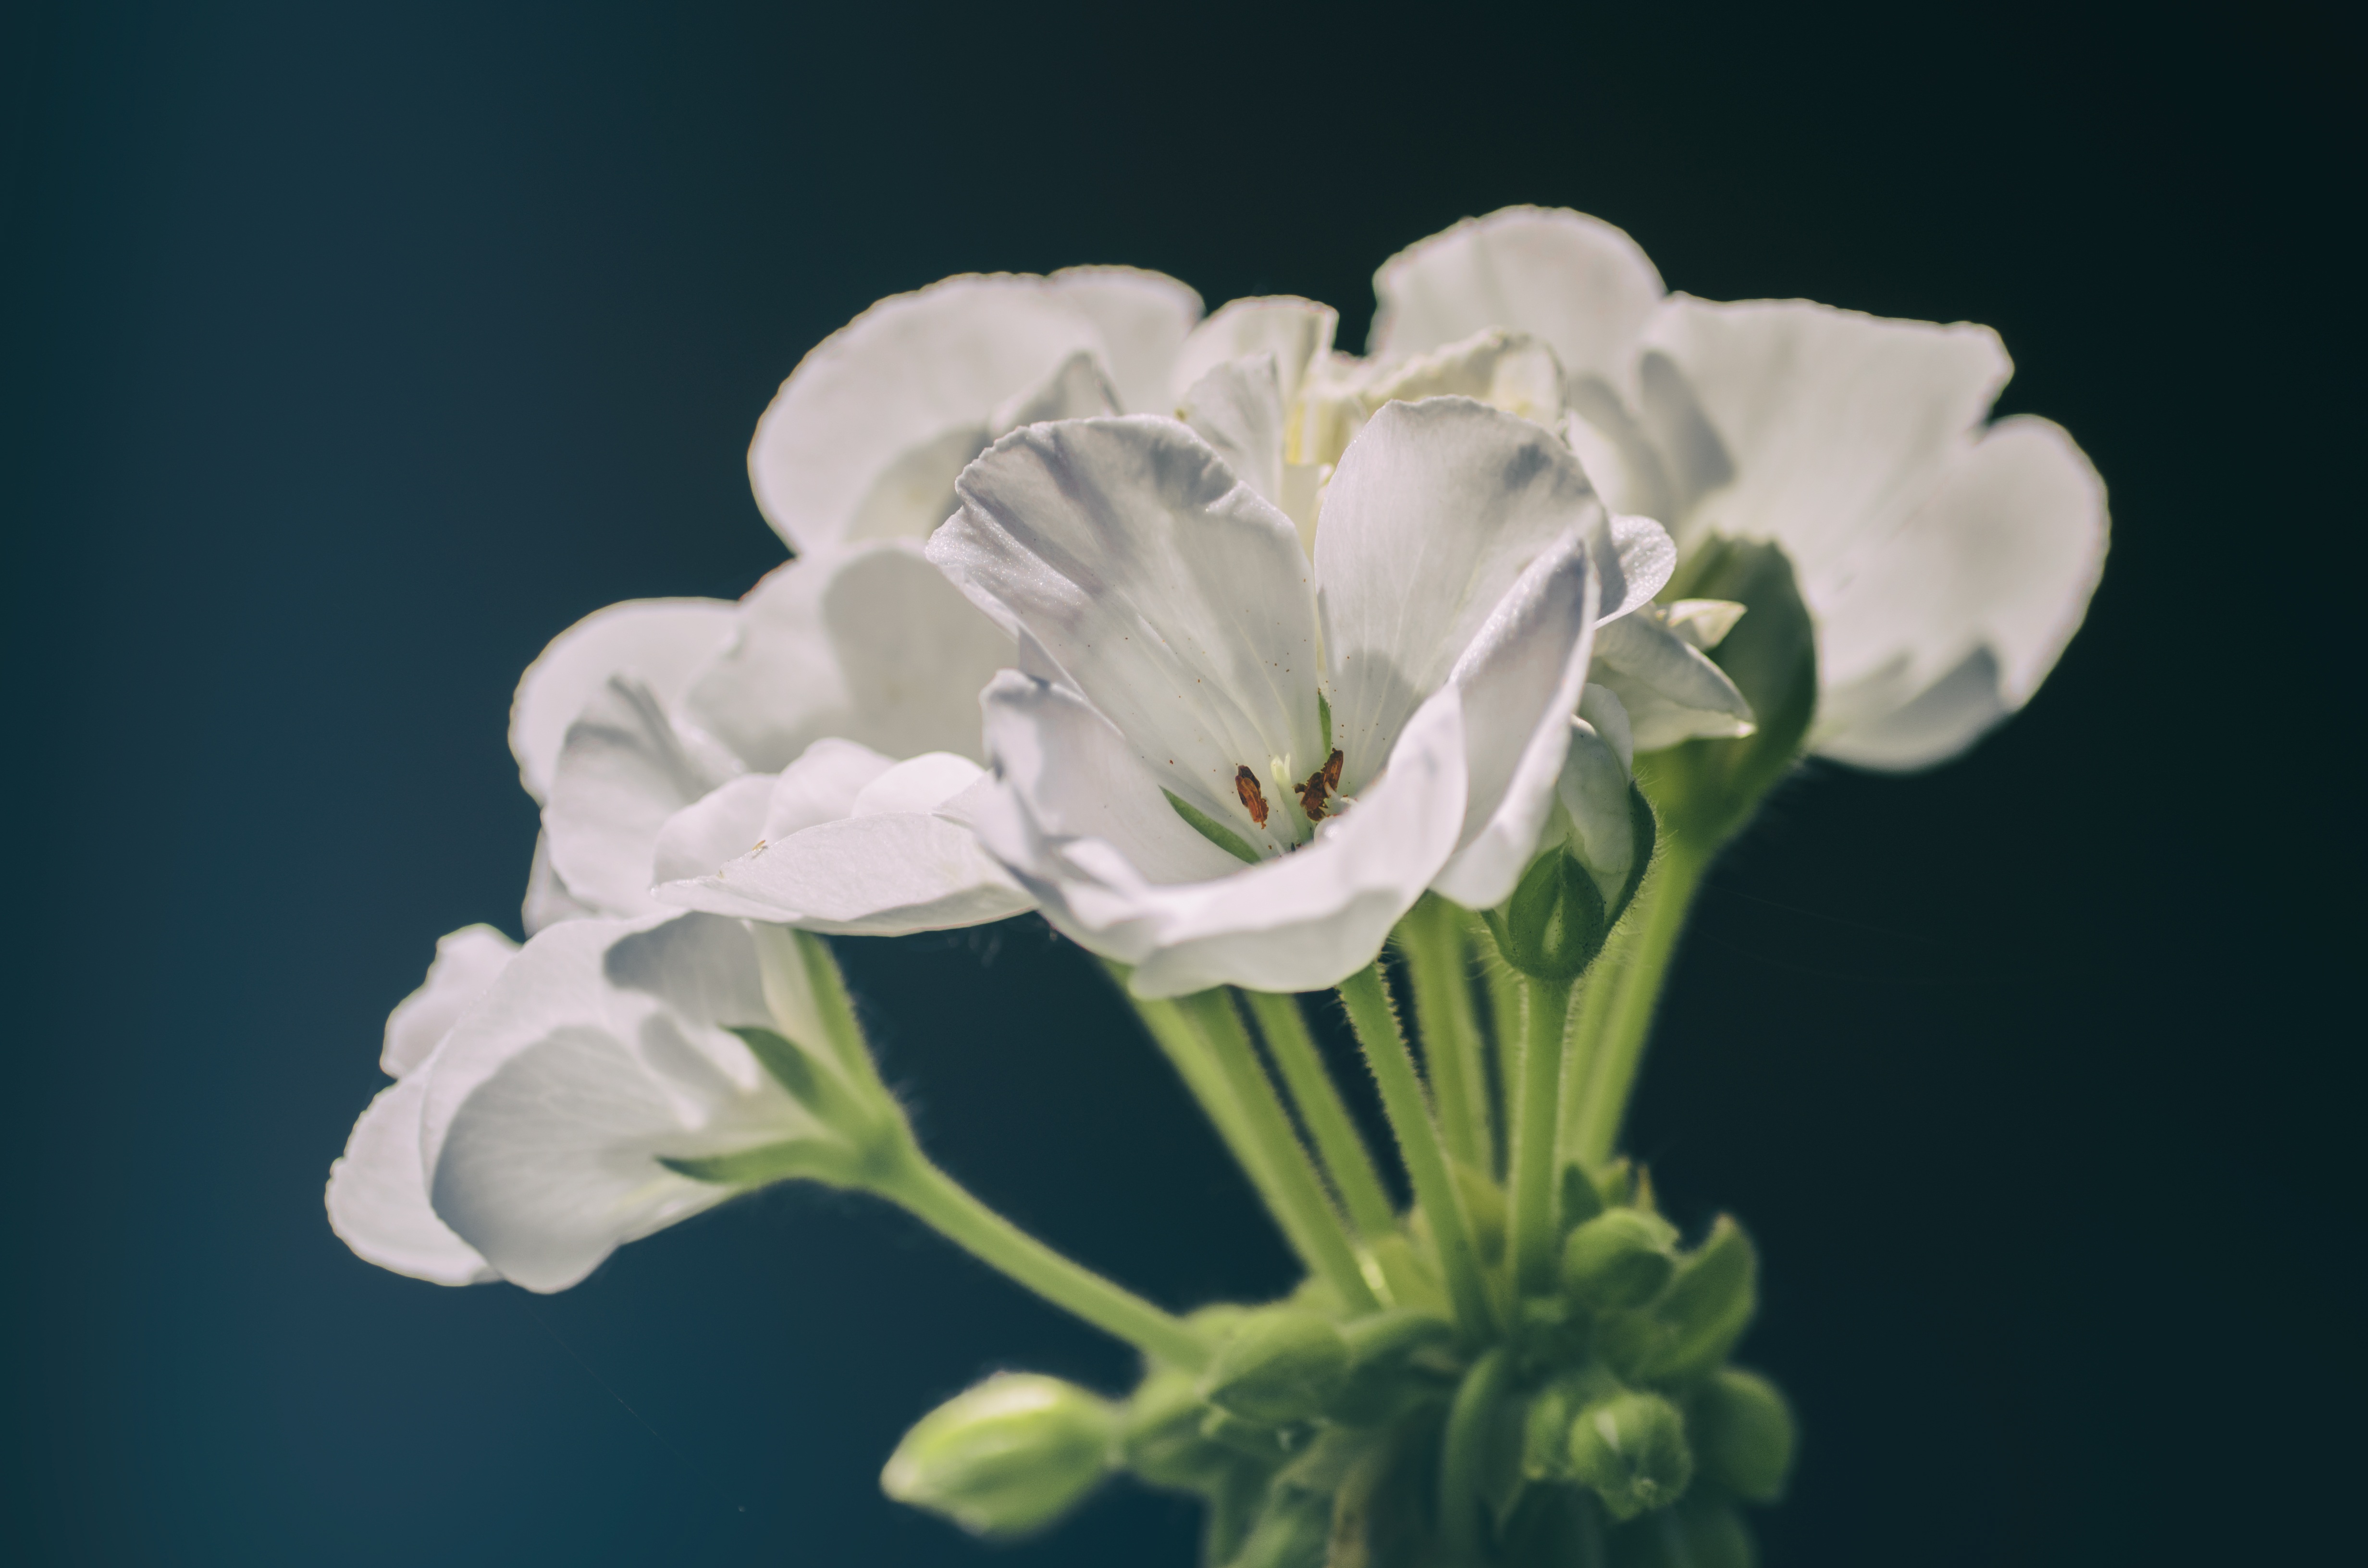
nature, blossom, plant, white, photography, flower, petal, summer, spring, green, natural, blooming, garden, flora, plants, flowers, close up, geranium, floristry, spring flowers, macro photography, summer flowers, flowering plant, summer flower, plant stem, land plant